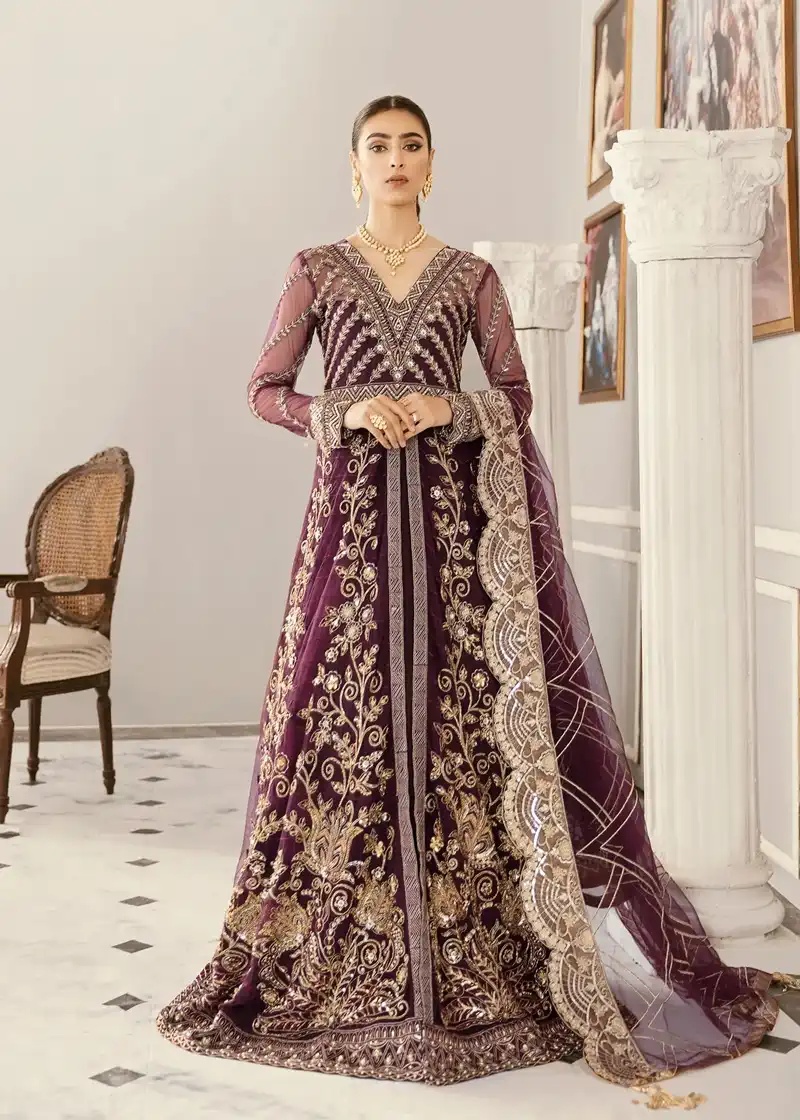
Akbar Aslam | Raqsl Collection | Gladiolus
Net embroidered hand-embellished front 4 panels Tissue embroidered hand-embellished front border 2 yard Net embroidered hand-embellished front chest 26 Net embroidered sleeves 26 Tissue embroidered hand-embellished sleeves border 1 yard Net embroidered back chest 26 Tissue embroidered front gown border 100 Tissue embroidered back border 2 yard Net embroidered back 54 Net embroidered dupatta 2.5 yard Russian grip trouser 2.5 yard Delivery: Reach out to us on WhatsApp for quick delivery arrangements. Need a Custom Size? Does the provided size chart not fit your needs? House Of Anaya offers customized sizing for the perfect fit. Contact our Fashion Consultant via WhatsApp at +74032583240 for assistance. Note: We adjust certain elements for modesty reasons. i.e. low backs, drop shoulders, and sleeveless dresses are adjusted to normal backs, normal shoulders, and sleeves attached.
Brand: Akbar Aslam
Category: Apparel & Accessories > Clothing > Wedding & Bridal Party Dresses